Patrick Cronin (hurler)

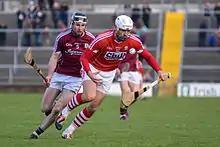
Patrick Cronin (middle) in action for Cork against Pádraic Mannion (left) of Galway 2016 National Hurling League at Pearse Stadium

Patrick Cronin (born 20 May 1987) is an Irish hurler who plays for Premier Senior Championship club Bishopstown. He played for the Cork senior hurling team for 10 years, during which time he usually lined out at midfield or as a centre-forward.